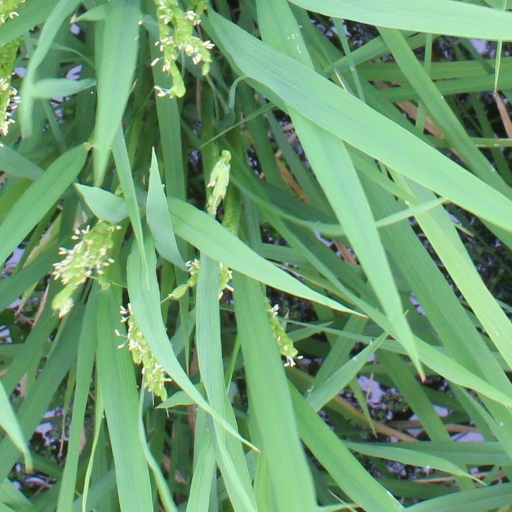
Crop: rice